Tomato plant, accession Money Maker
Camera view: bottom (45 deg); turntable rotation: 0 degrees
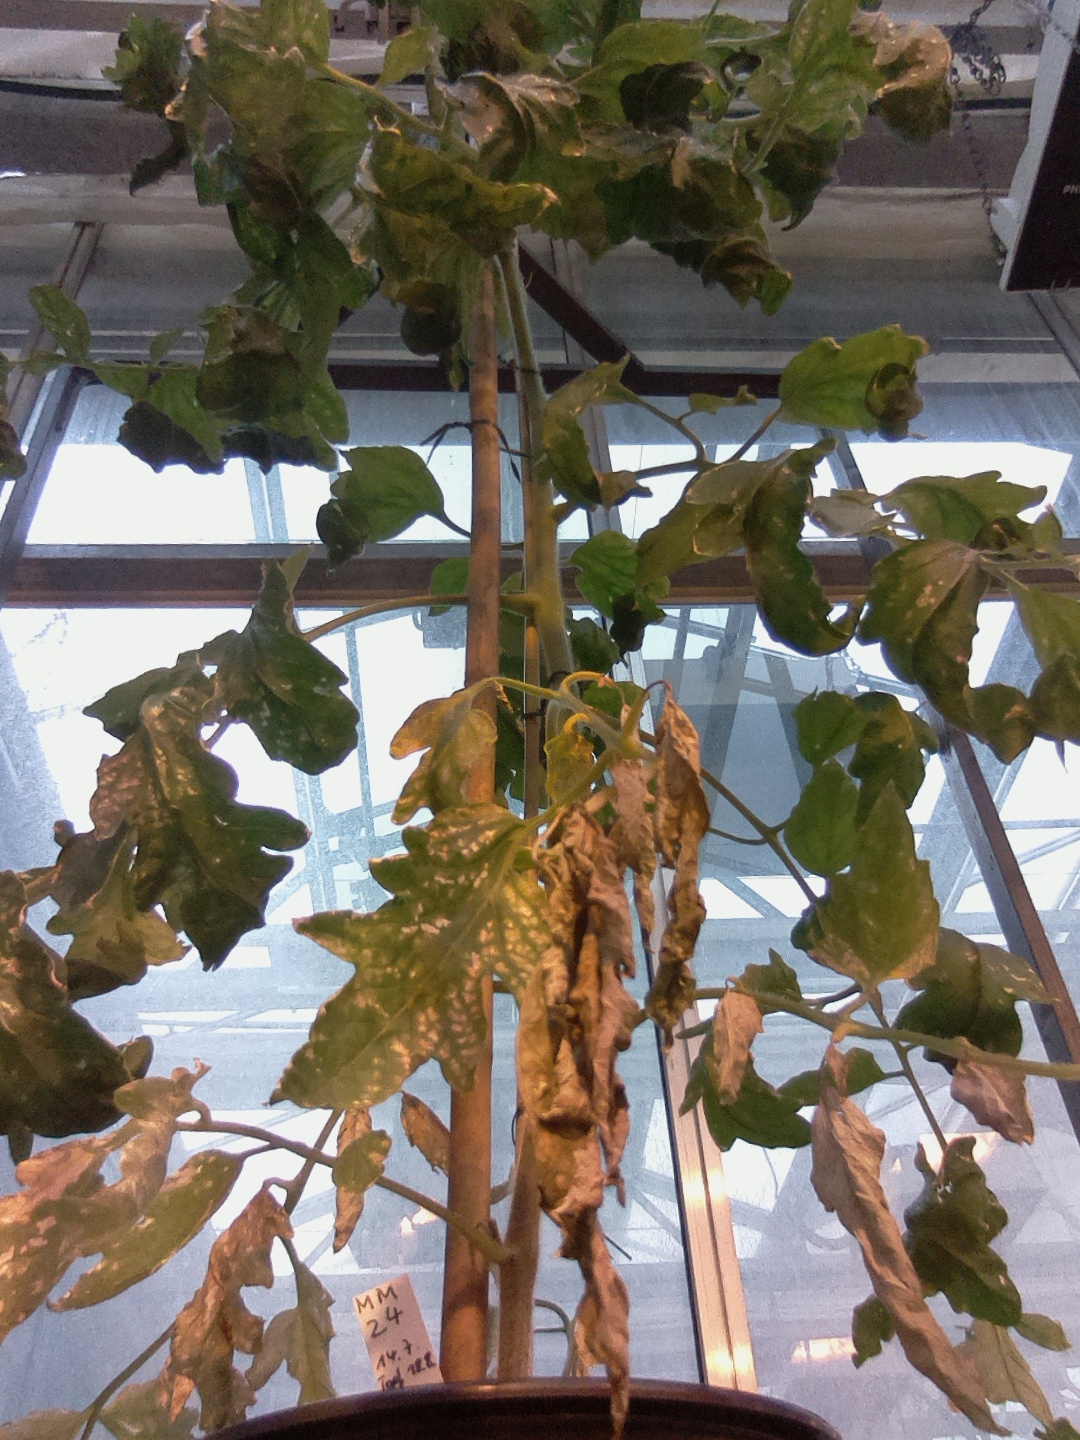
BBCH growth stage 29: 90%-100% Side shoots formed